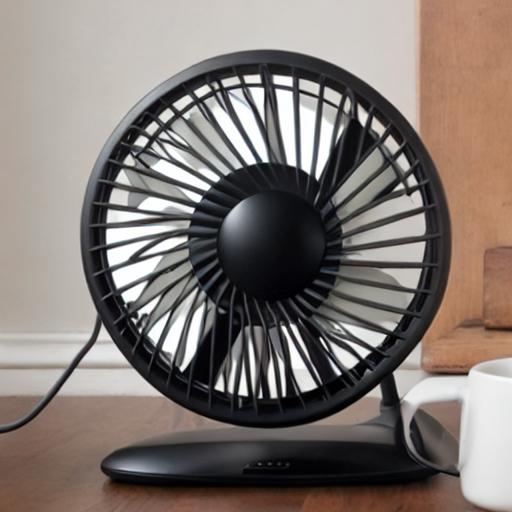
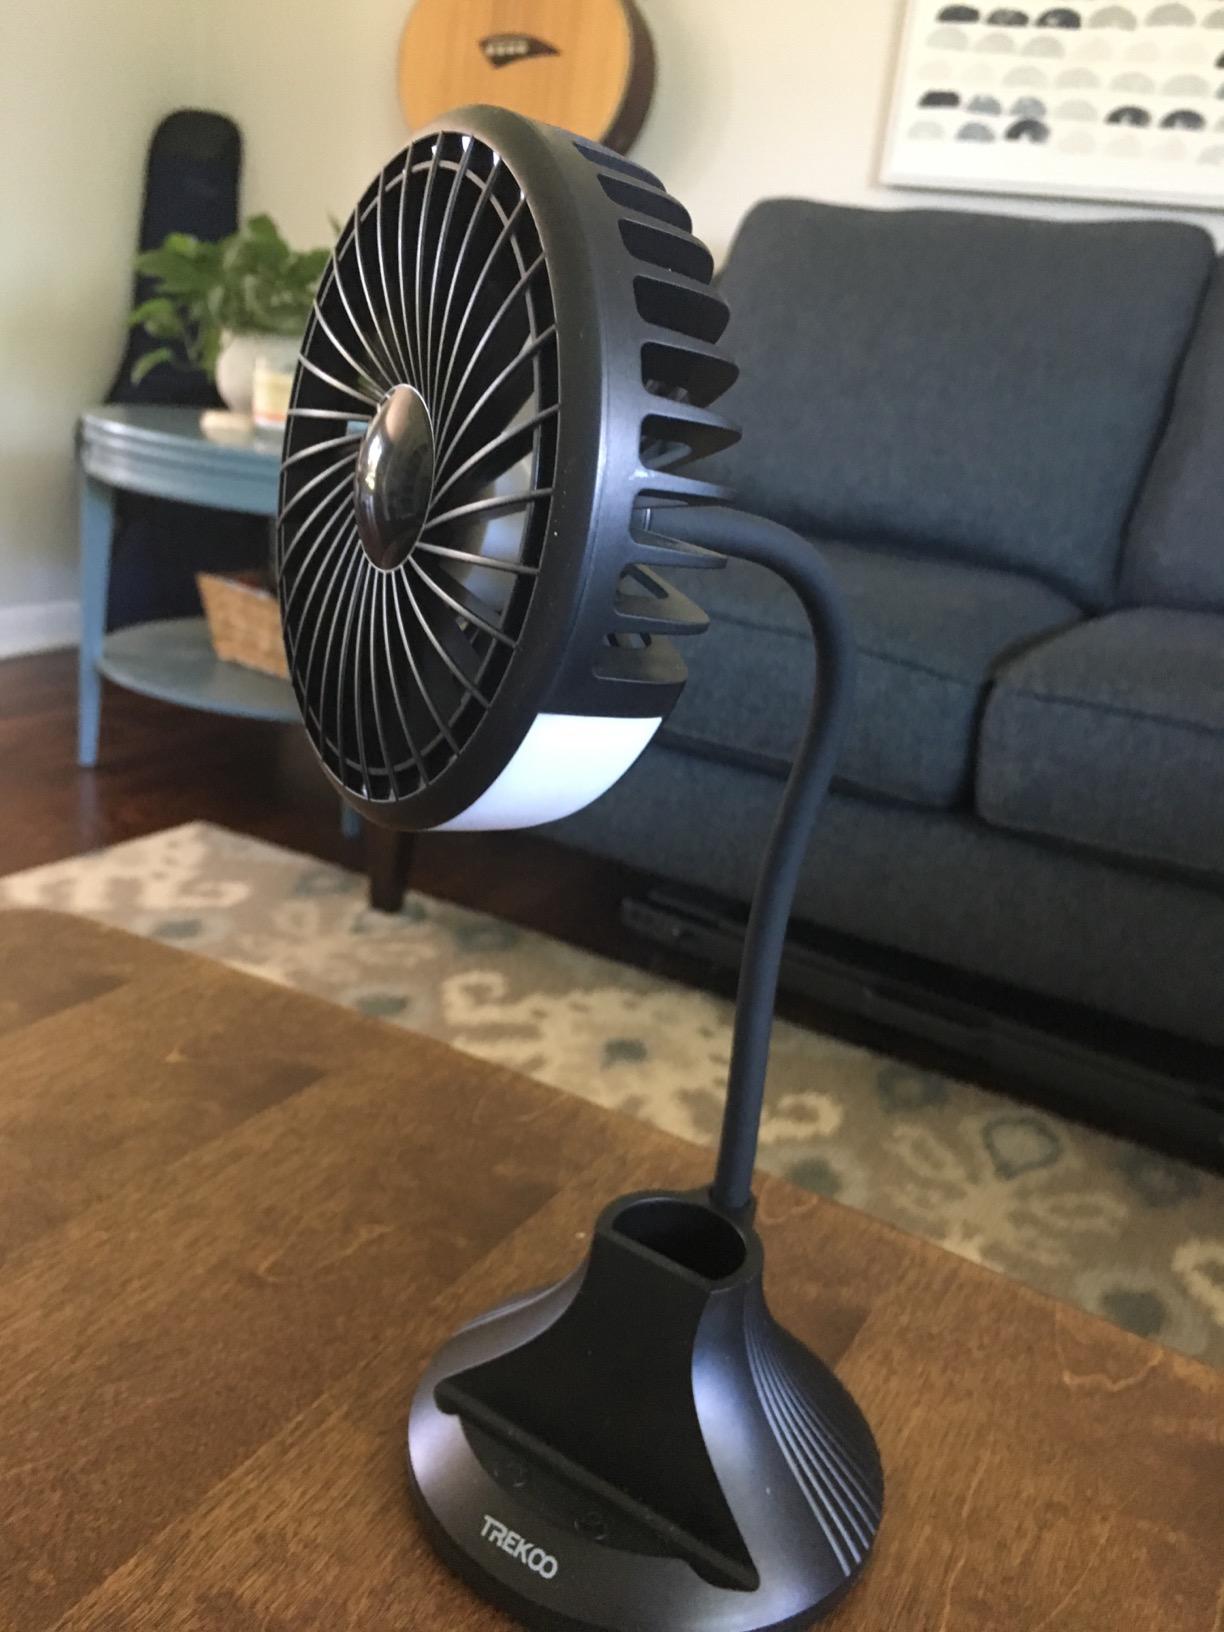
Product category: fan
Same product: no